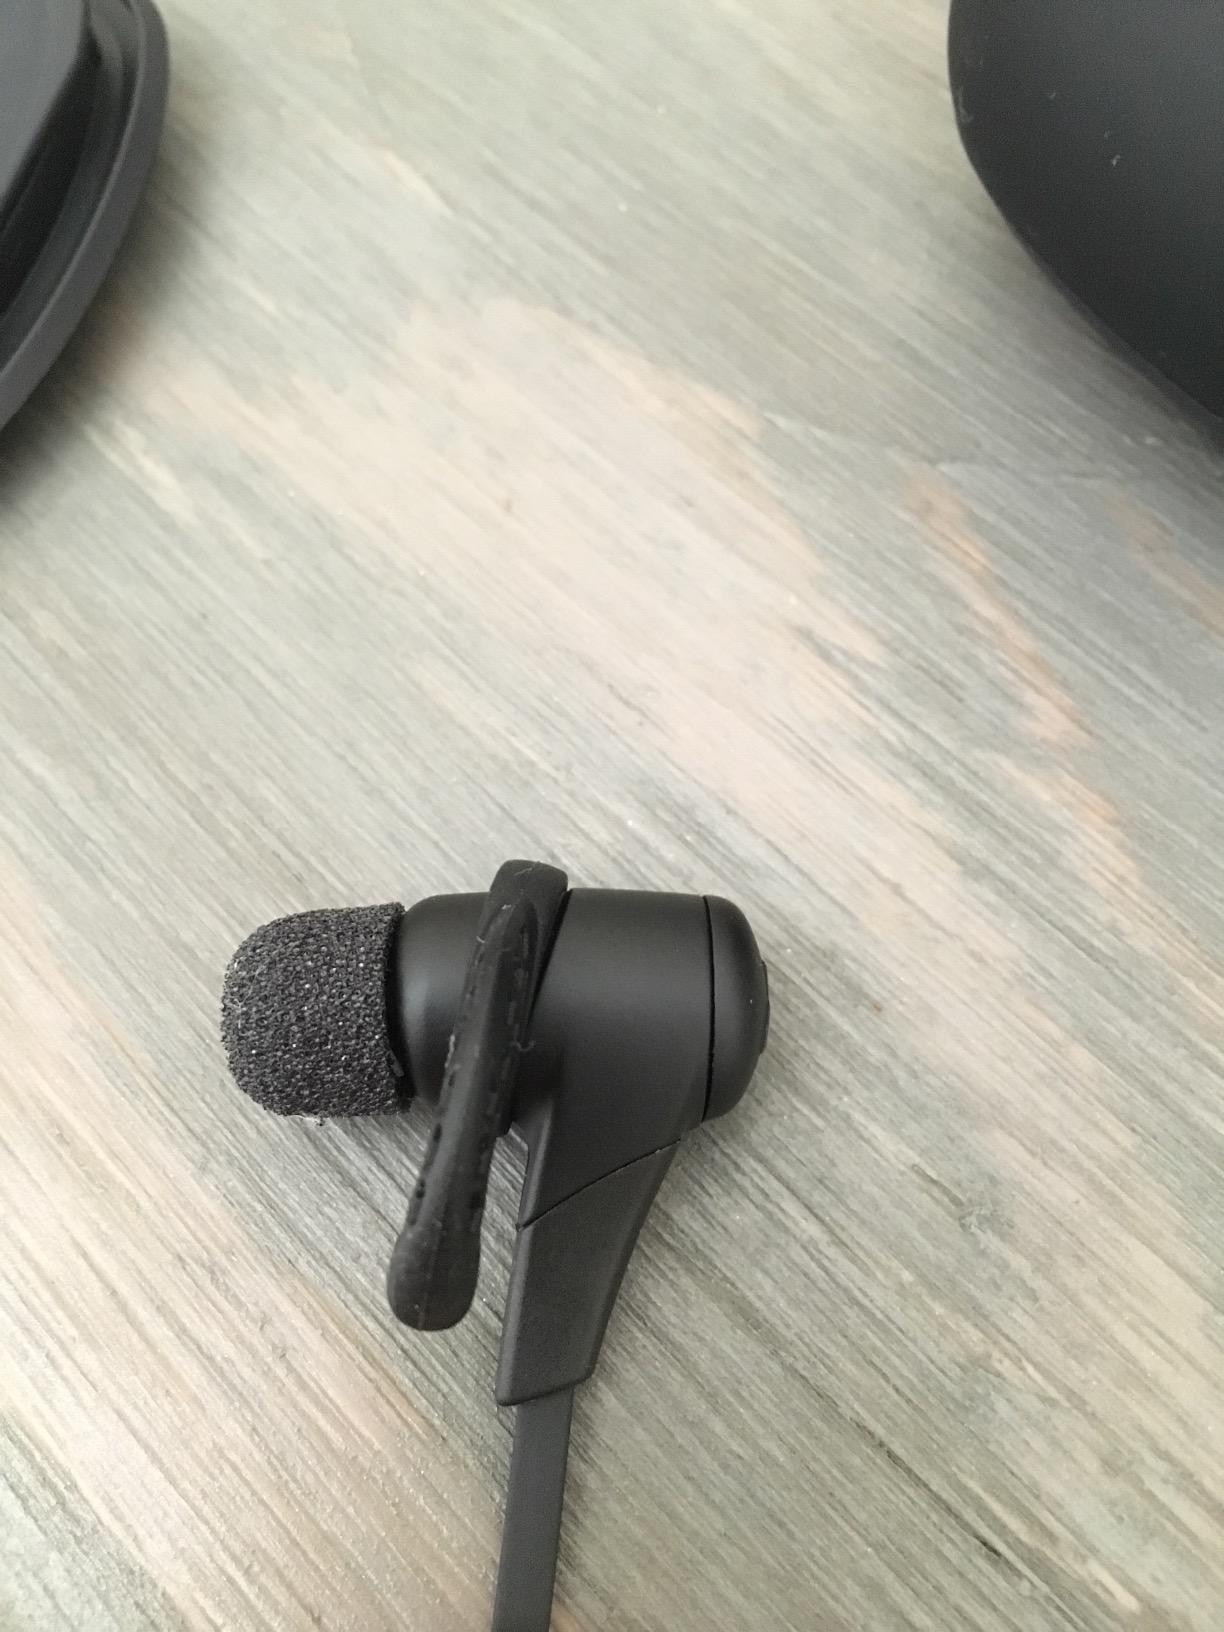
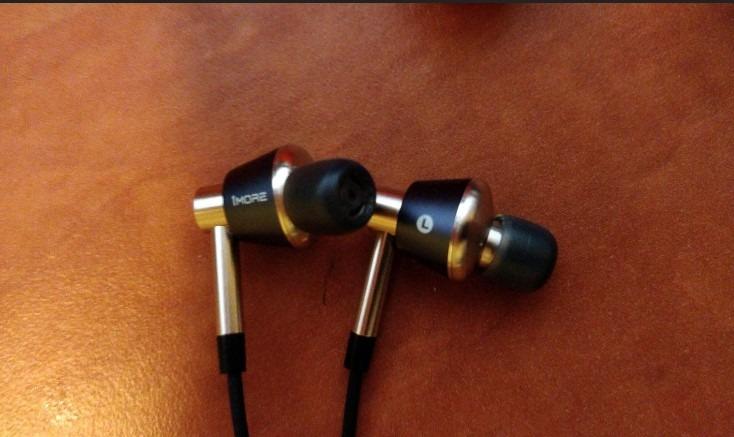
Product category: headphones
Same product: no